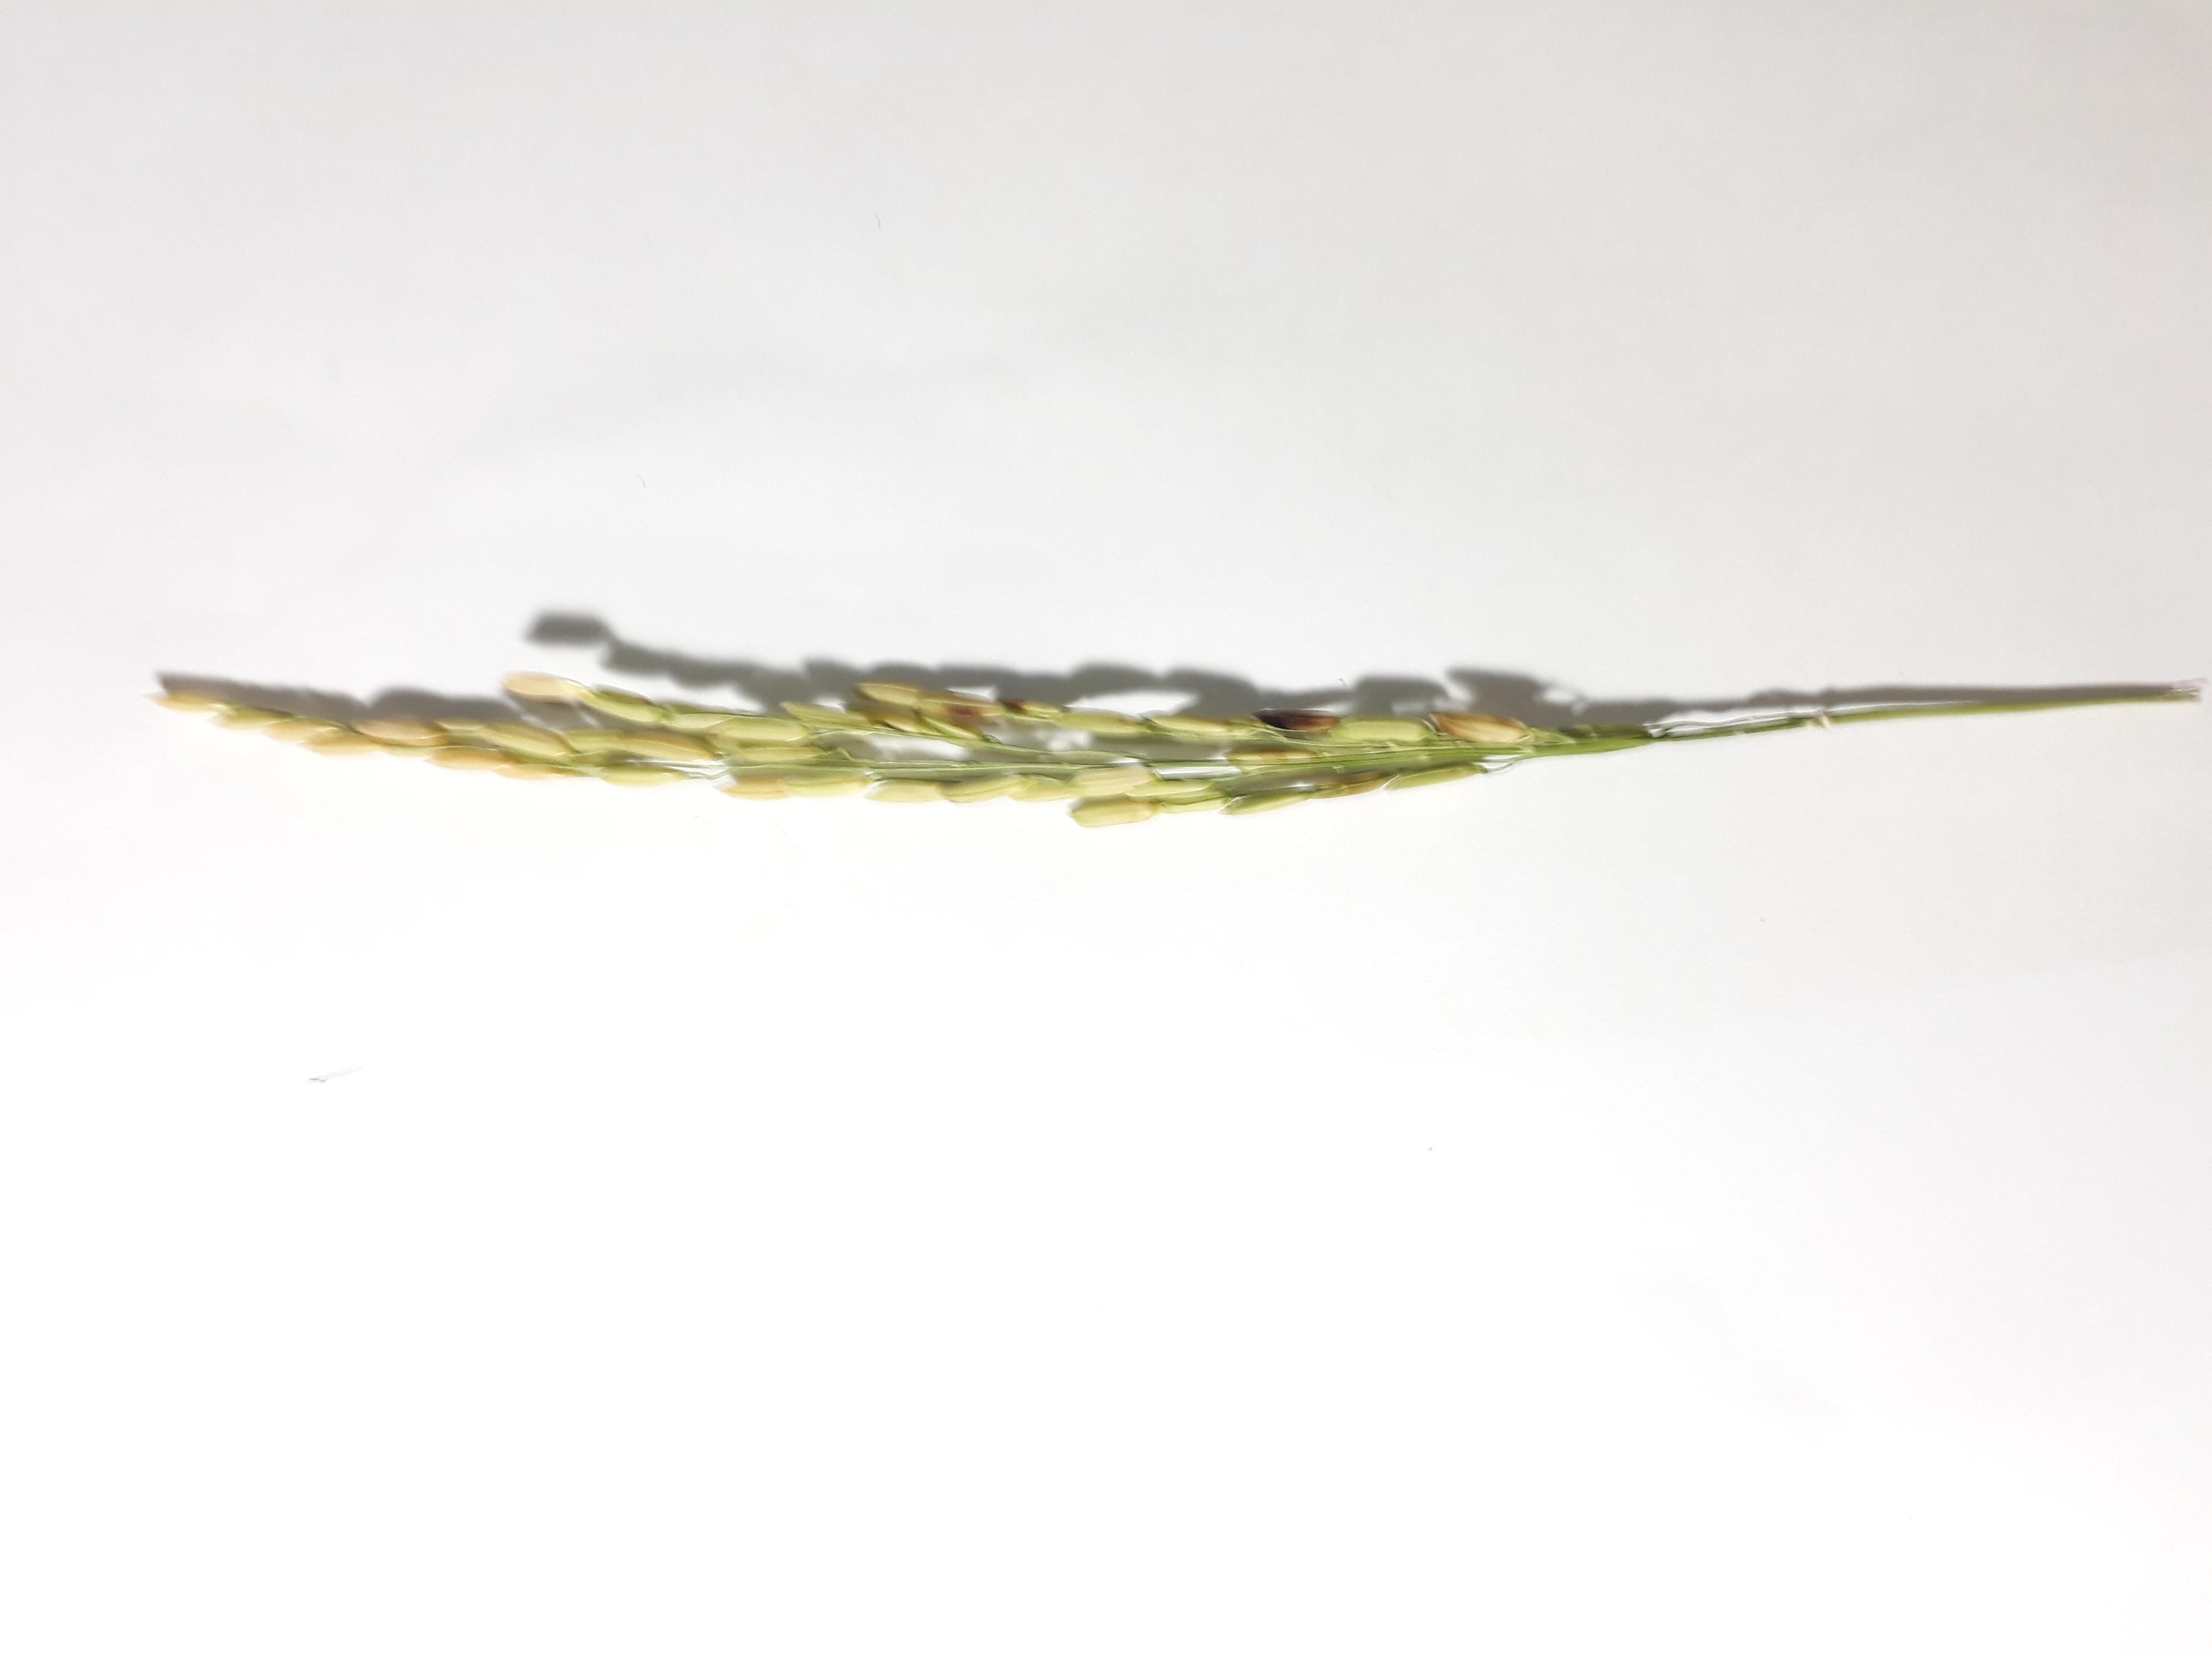
Label: Damaged